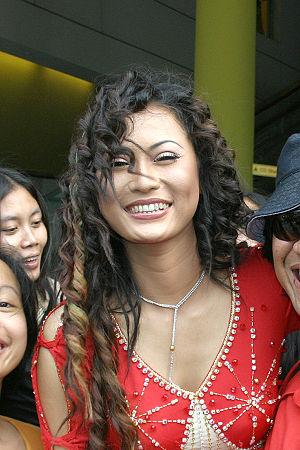
Inul Daratista, née en 1979, de son vrai nom Ainur Rokhimah, est une chanteuse de dangdut, forme de musique populaire indonésienne. Sa façon de danser sur scène a provoqué à la fois son succès et une polémique, le Conseil des oulémas d'Indonésie intervenant pour tenter de faire interdire ses concerts.